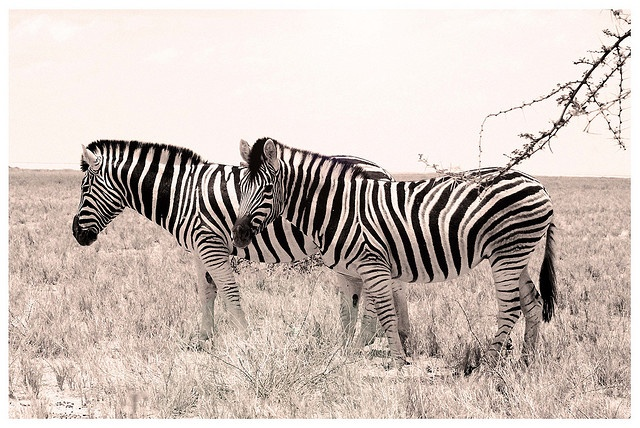
Two zebras are standing in a grassy field.
A couple of zebra standing in a grass field.
Two zebras standing in the grass on the plains
The two zebra stand in a black and white photo.
two zebras standing in the  grass under a tree.